Guarani FC

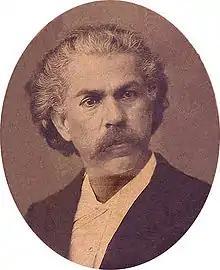
Carlos Gomes

Guarani Futebol Clube, colloquially called Guarani, is a Brazilian association football club in Campinas, São Paulo. Guarani is the only club not based in a state capital or coastal city to have won the top tier of the Brazilian Championship. The team currently play in the Série C, the third tier of Brazilian football, as well as in the Campeonato Paulista Série A1, the top tier of the São Paulo state football league.